Darr

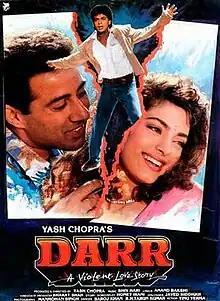
Theatrical release poster

Darr: A Violent Love Story ("Fear") is a 1993 Indian Hindi-language psychological thriller film directed and produced by Yash Chopra under his banner Yash Raj Films. It stars Sunny Deol and Juhi Chawla in lead roles with Shah Rukh Khan. Annu Kapoor, Tanvi Azmi, Anupam Kher and Dalip Tahil play supporting roles. In the film, Kiran Awasthi (Chawla) is hounded by a creepy stalker Rahul Mehra (Khan), who goes berserk when she gets engaged to Sunil Malhotra (Deol), a navy officer, and decides to forcefully claim Kiran for himself.